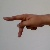
The image shows a hand gesture representing the letter 'P' in Indian Sign Language.